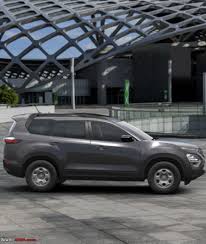
Label: noambulance